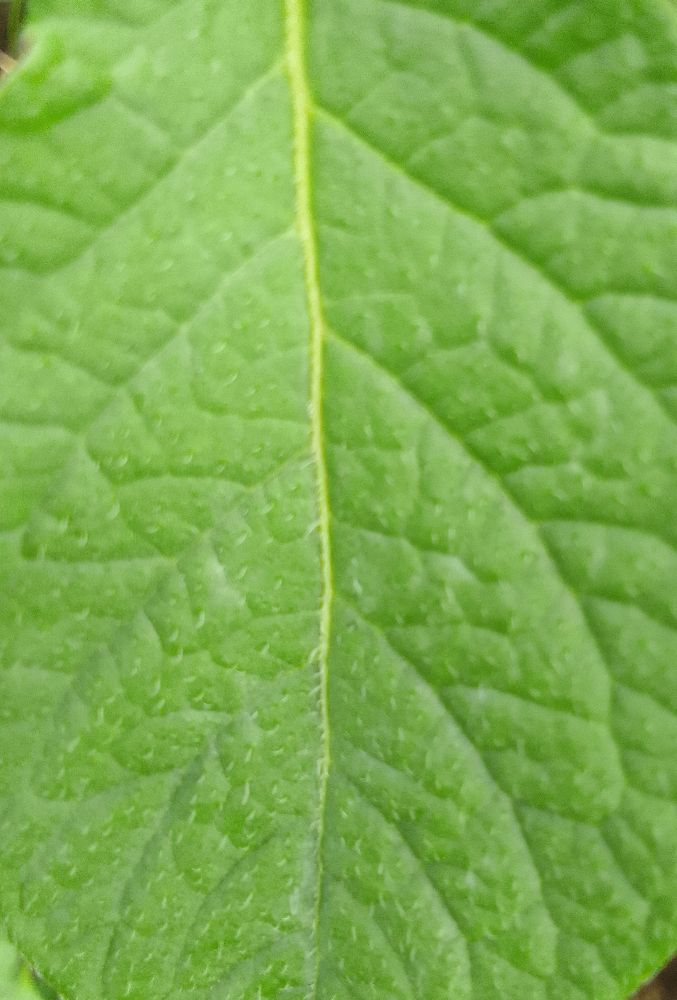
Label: Healthy